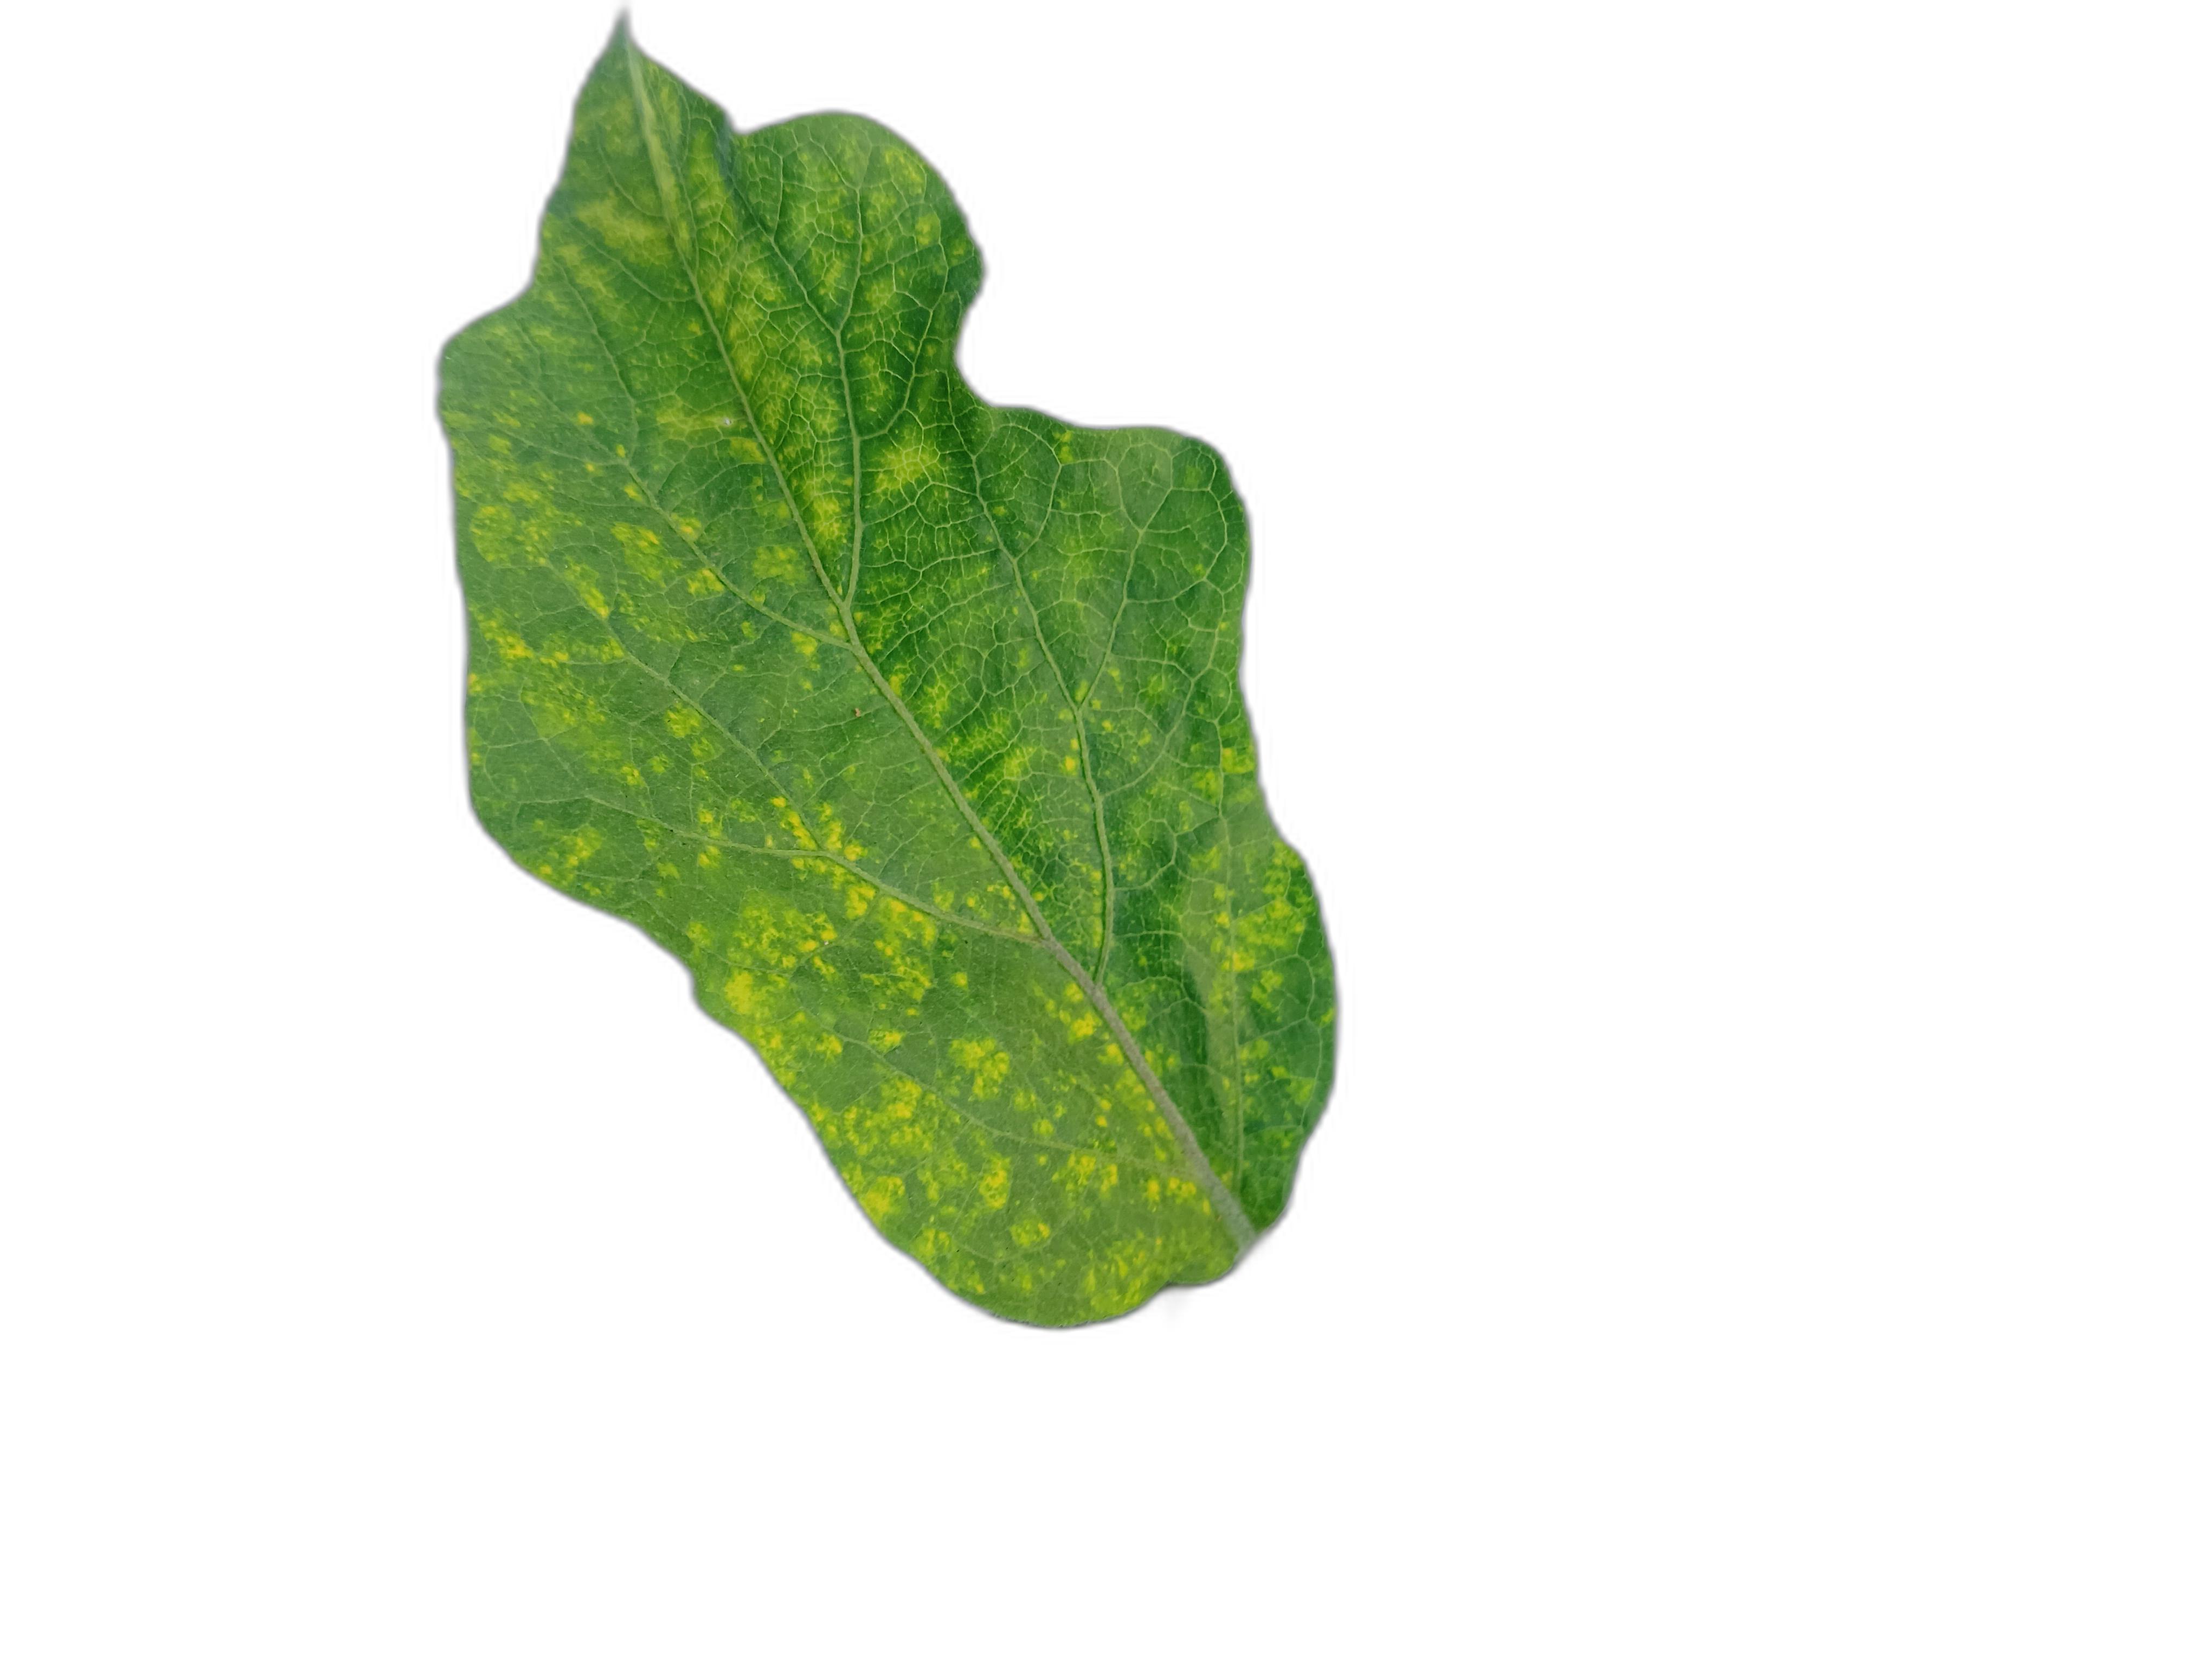
Label: Mosaic Virus Disease